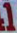
Number: 1